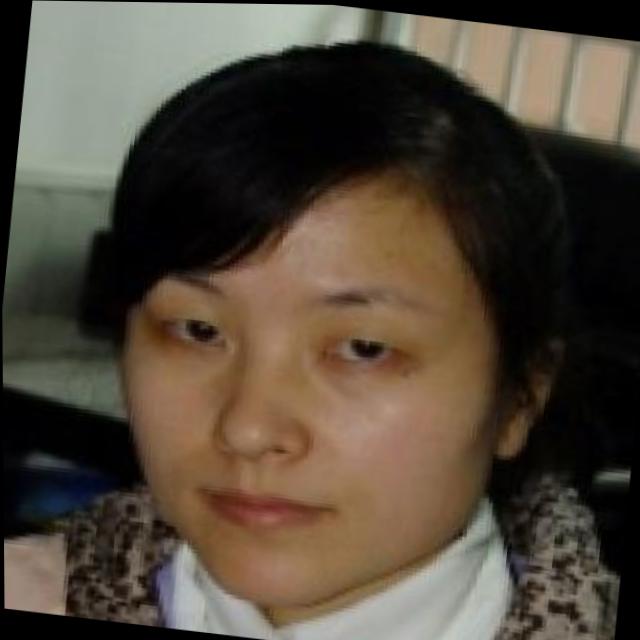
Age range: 21-44